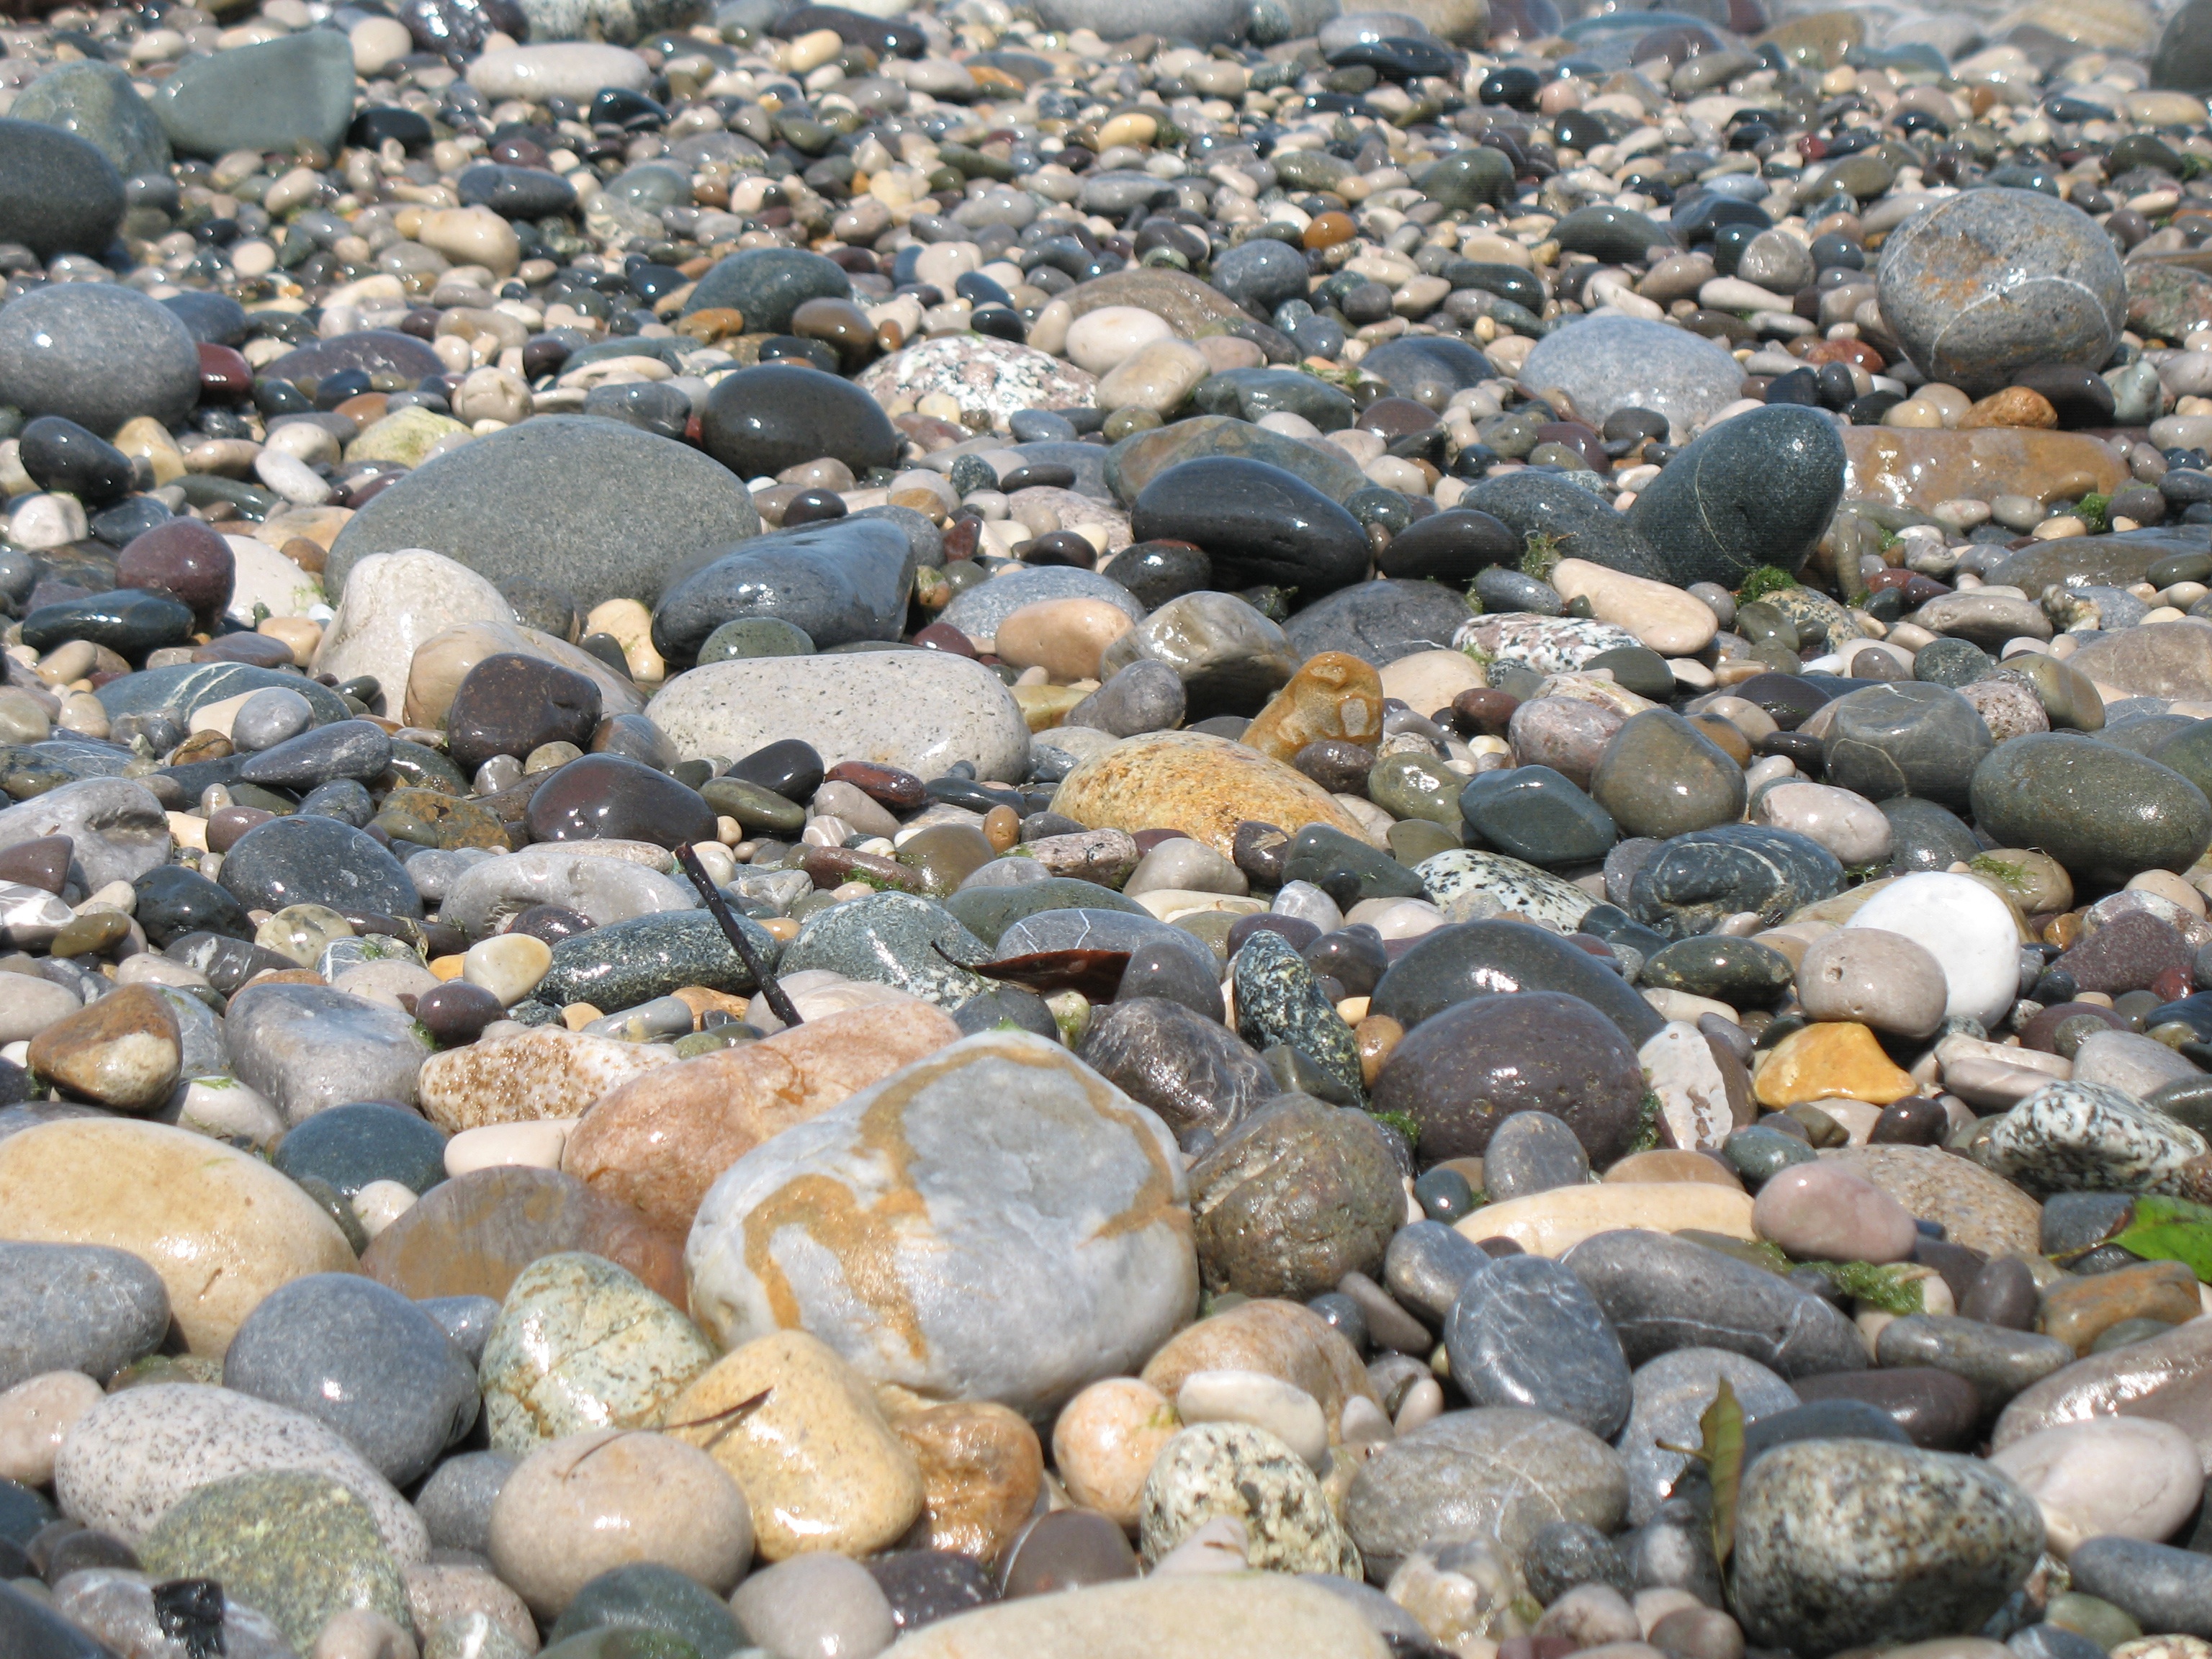
sand, rock, texture, round, stream, pebble, material, stones, rubble, geology, gravel, pebbles, boulder, stream bed, sea side